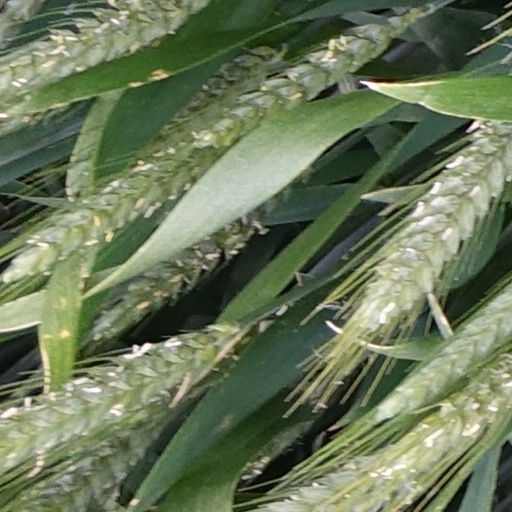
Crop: wheat